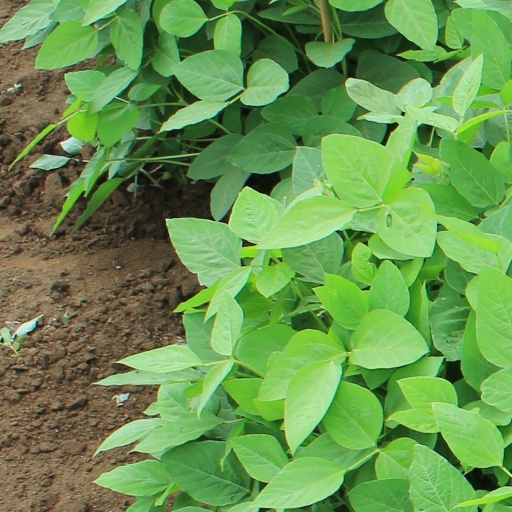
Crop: soybean